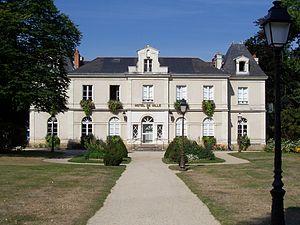
Mairie de La Chapelle-sur-Erdre (Loire-Atlantique, France).
La Chapelle-sur-Erdre est une commune de l'Ouest de la France, située dans le département de la Loire-Atlantique, en région Pays de la Loire.